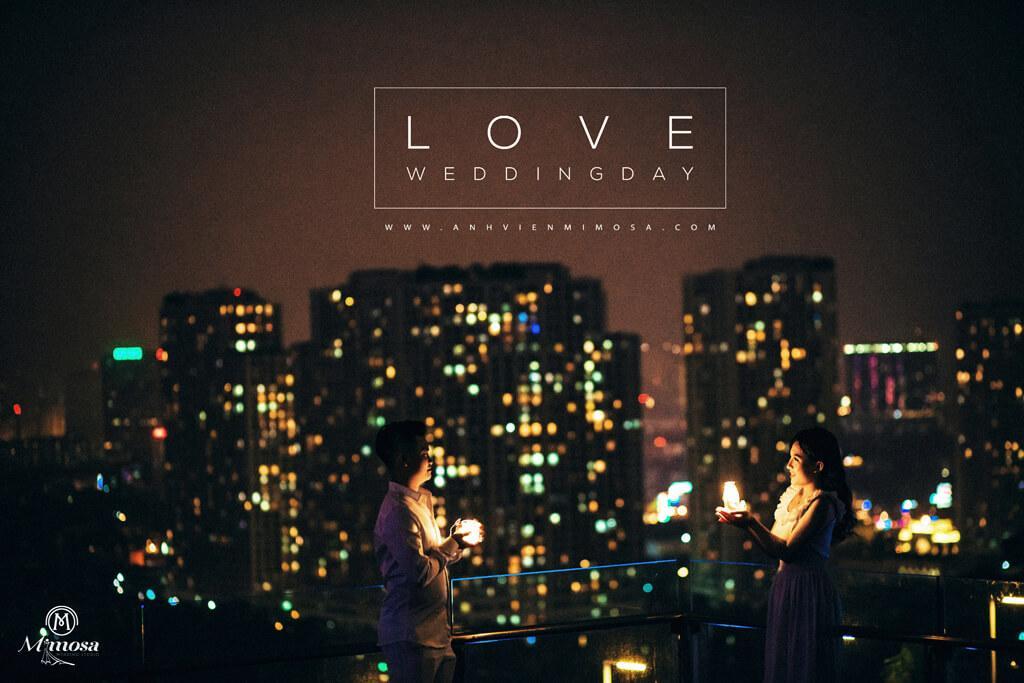
có một cặp đôi đang đứng bên lan can vào buổi tối